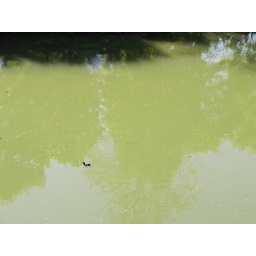
A small duck swimming in Piovego river in Padua.